Love Me Sailor

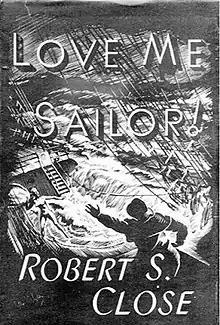
First edition

The book was to have been adapted into a radio play in 1946 but the production was cancelled at the last minute. It was also to be adapted into a feature film in 1977 (with Robert Bruning producing, and with a screenplay by Bruce Wishart) before that project was also abandoned.